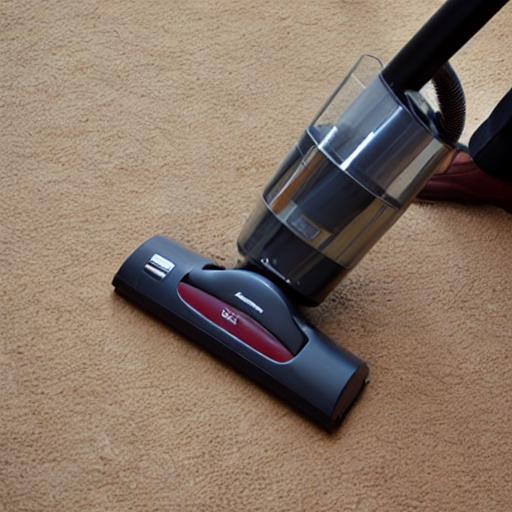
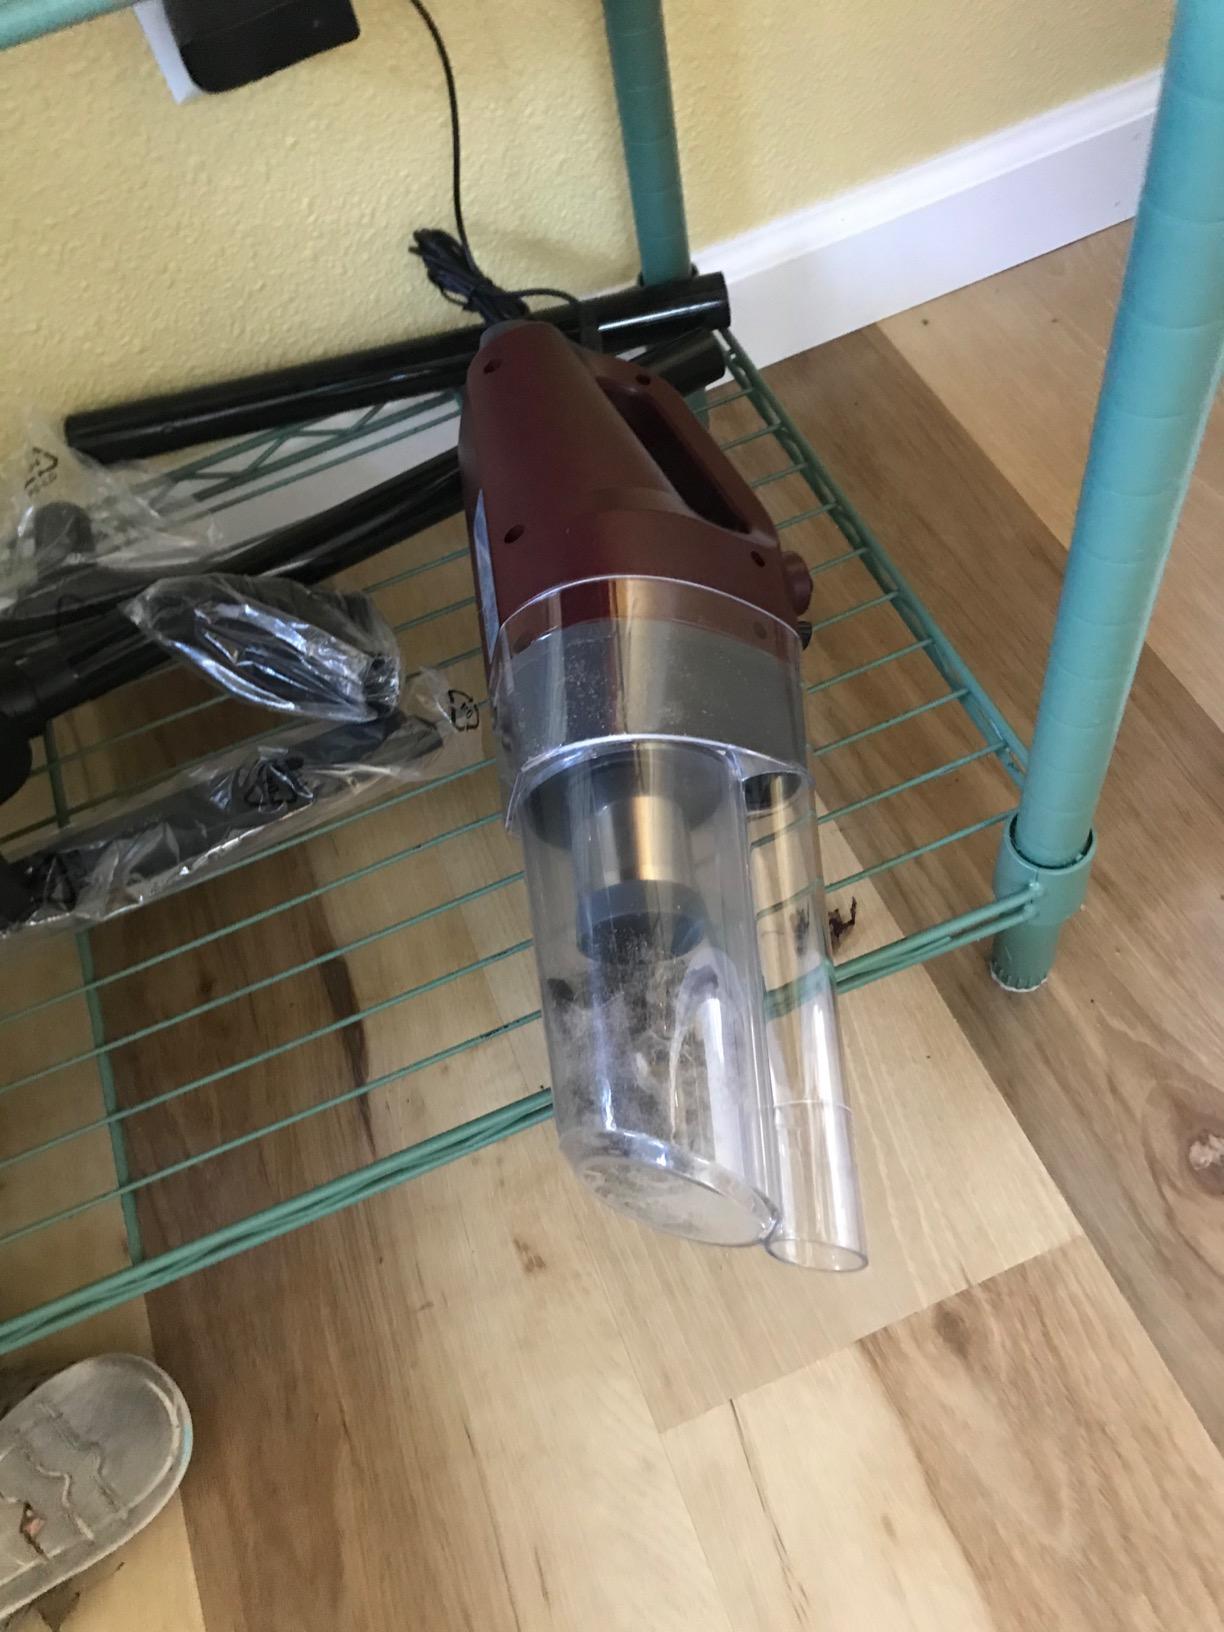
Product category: items_vacuum
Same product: no